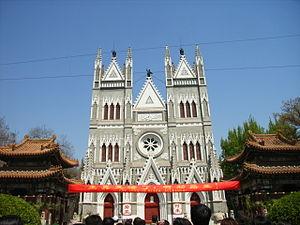
Église catholique en Chine peut désigner, soit la communauté locale catholique dépendant du Saint-Siège et donc interdite en république populaire de Chine, soit l’organisme institutionnel dépendant du gouvernement de la république populaire de Chine.